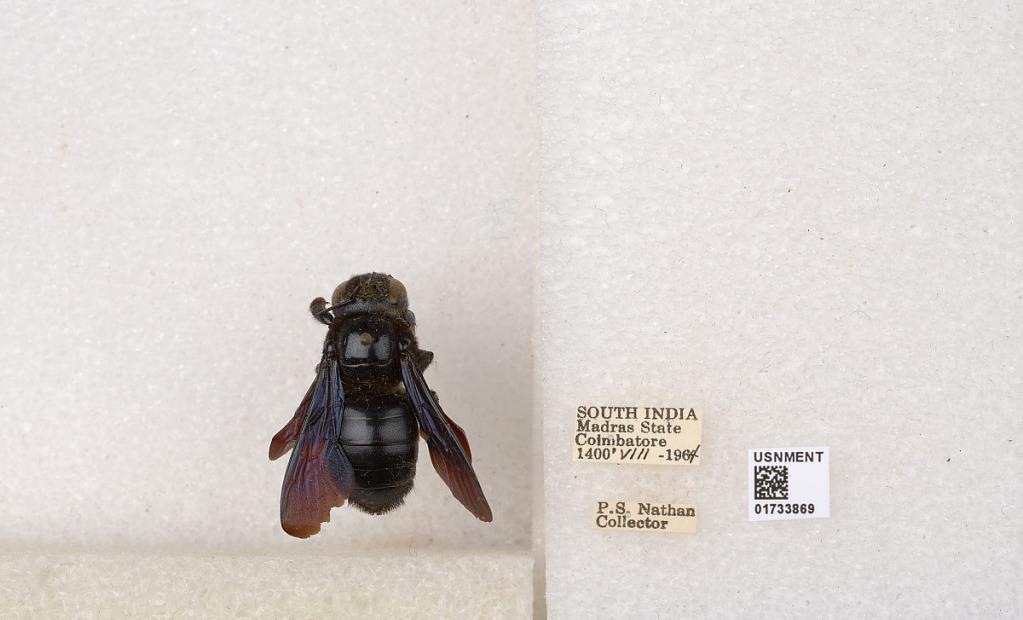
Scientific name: Xylocopa (Ctenoxylocopa) fenestrata (Fabricius)
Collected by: P. Nathan
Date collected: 1964-8-1
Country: India
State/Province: Tamil Nadu
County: Coimbatore
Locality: Coimbatore